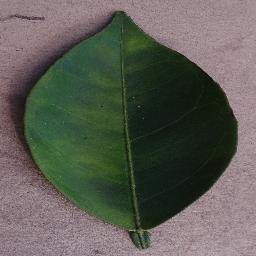
Label: Orange___Haunglongbing_(Citrus_greening)